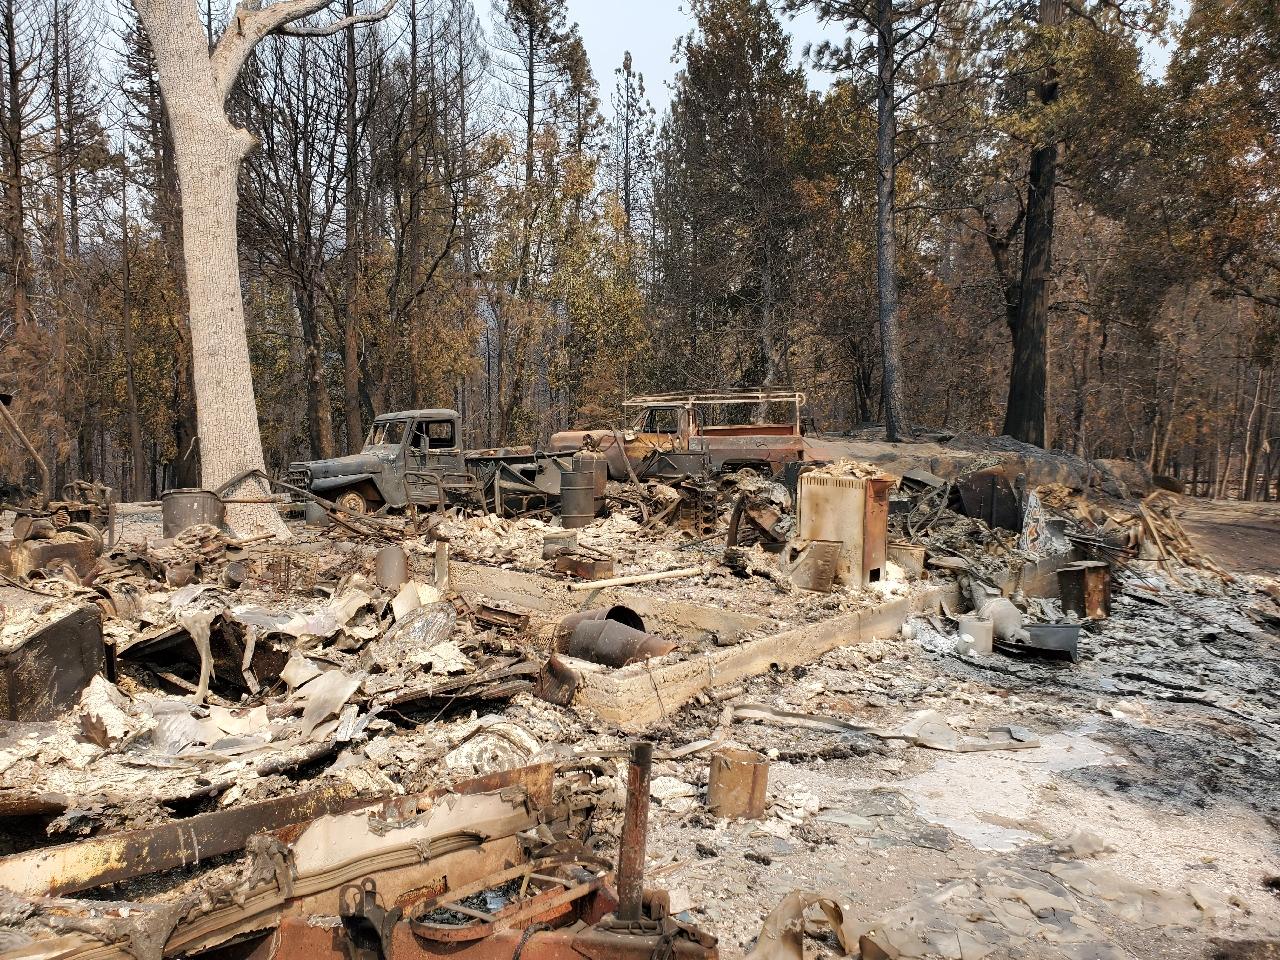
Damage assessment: destroyed